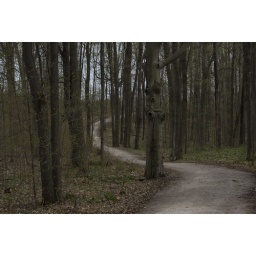
A trail near my house that I like to bike on